Place de la République, Lyon

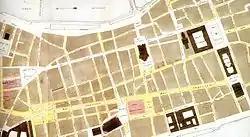
Plan of the projects on the Presqu'île in the 19th century, with the Place de la République left

The Place de la République is a square located in the Bellecour quarter in the 2nd arrondissement of Lyon, France. It is crossed by the Rue de la République along a north-south axis. It belongs to the zone classified as World Heritage Site by UNESCO.